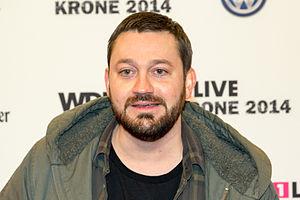
Fritz Kalkbrenner, est un DJ, chanteur et producteur de musique électronique né en 1981 à Berlin.